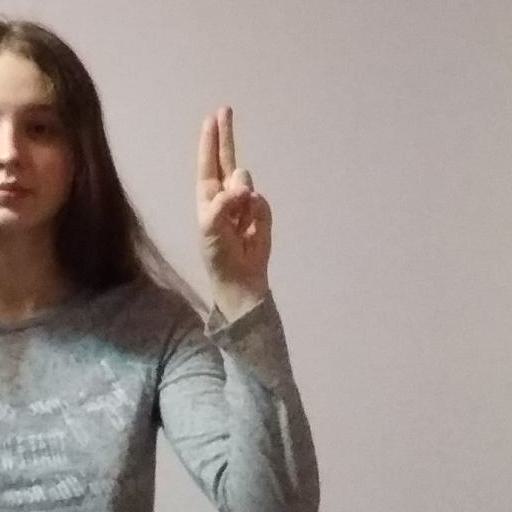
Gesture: two_up